Could This Be Love?

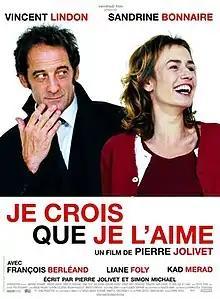
Poster

Could This Be Love? is a 2007 French comedy film directed by Pierre Jolivet.